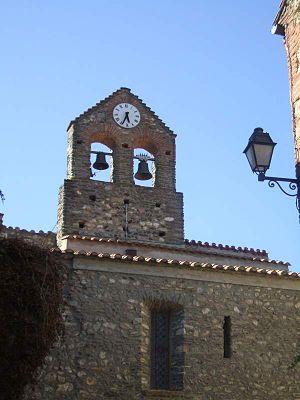
Cet article présente une liste des églises romanes des Pyrénées-Orientales.